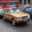
Label: automobile